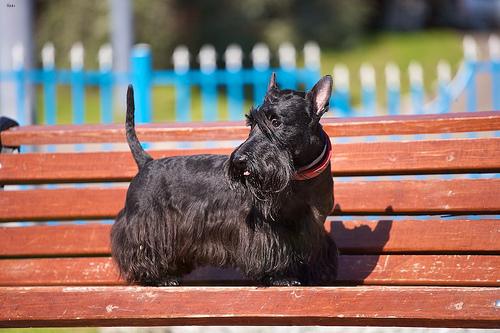
Breed: scottish terrier